VS-37

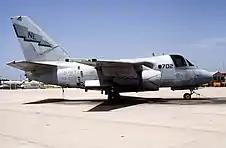
S-3B Viking of VS-37 as part of CVW-15 in 1992 at NAS North Island.

With CVW-15 changing to the "Kitty Hawk" from the USS "Carl Vinson" (CVN-70) in 1991, VS-37 moved to back to "Kitty Hawk" to their new home base of NAS North Island, leaving behind CVW-14 after seven deployments. It was during this time in 1992 that the squadron transitioned to the newer S-3B Viking which had newer systems and capabilities included the ability to fire the AGM-84 Harpoon anti-ship cruise missile.